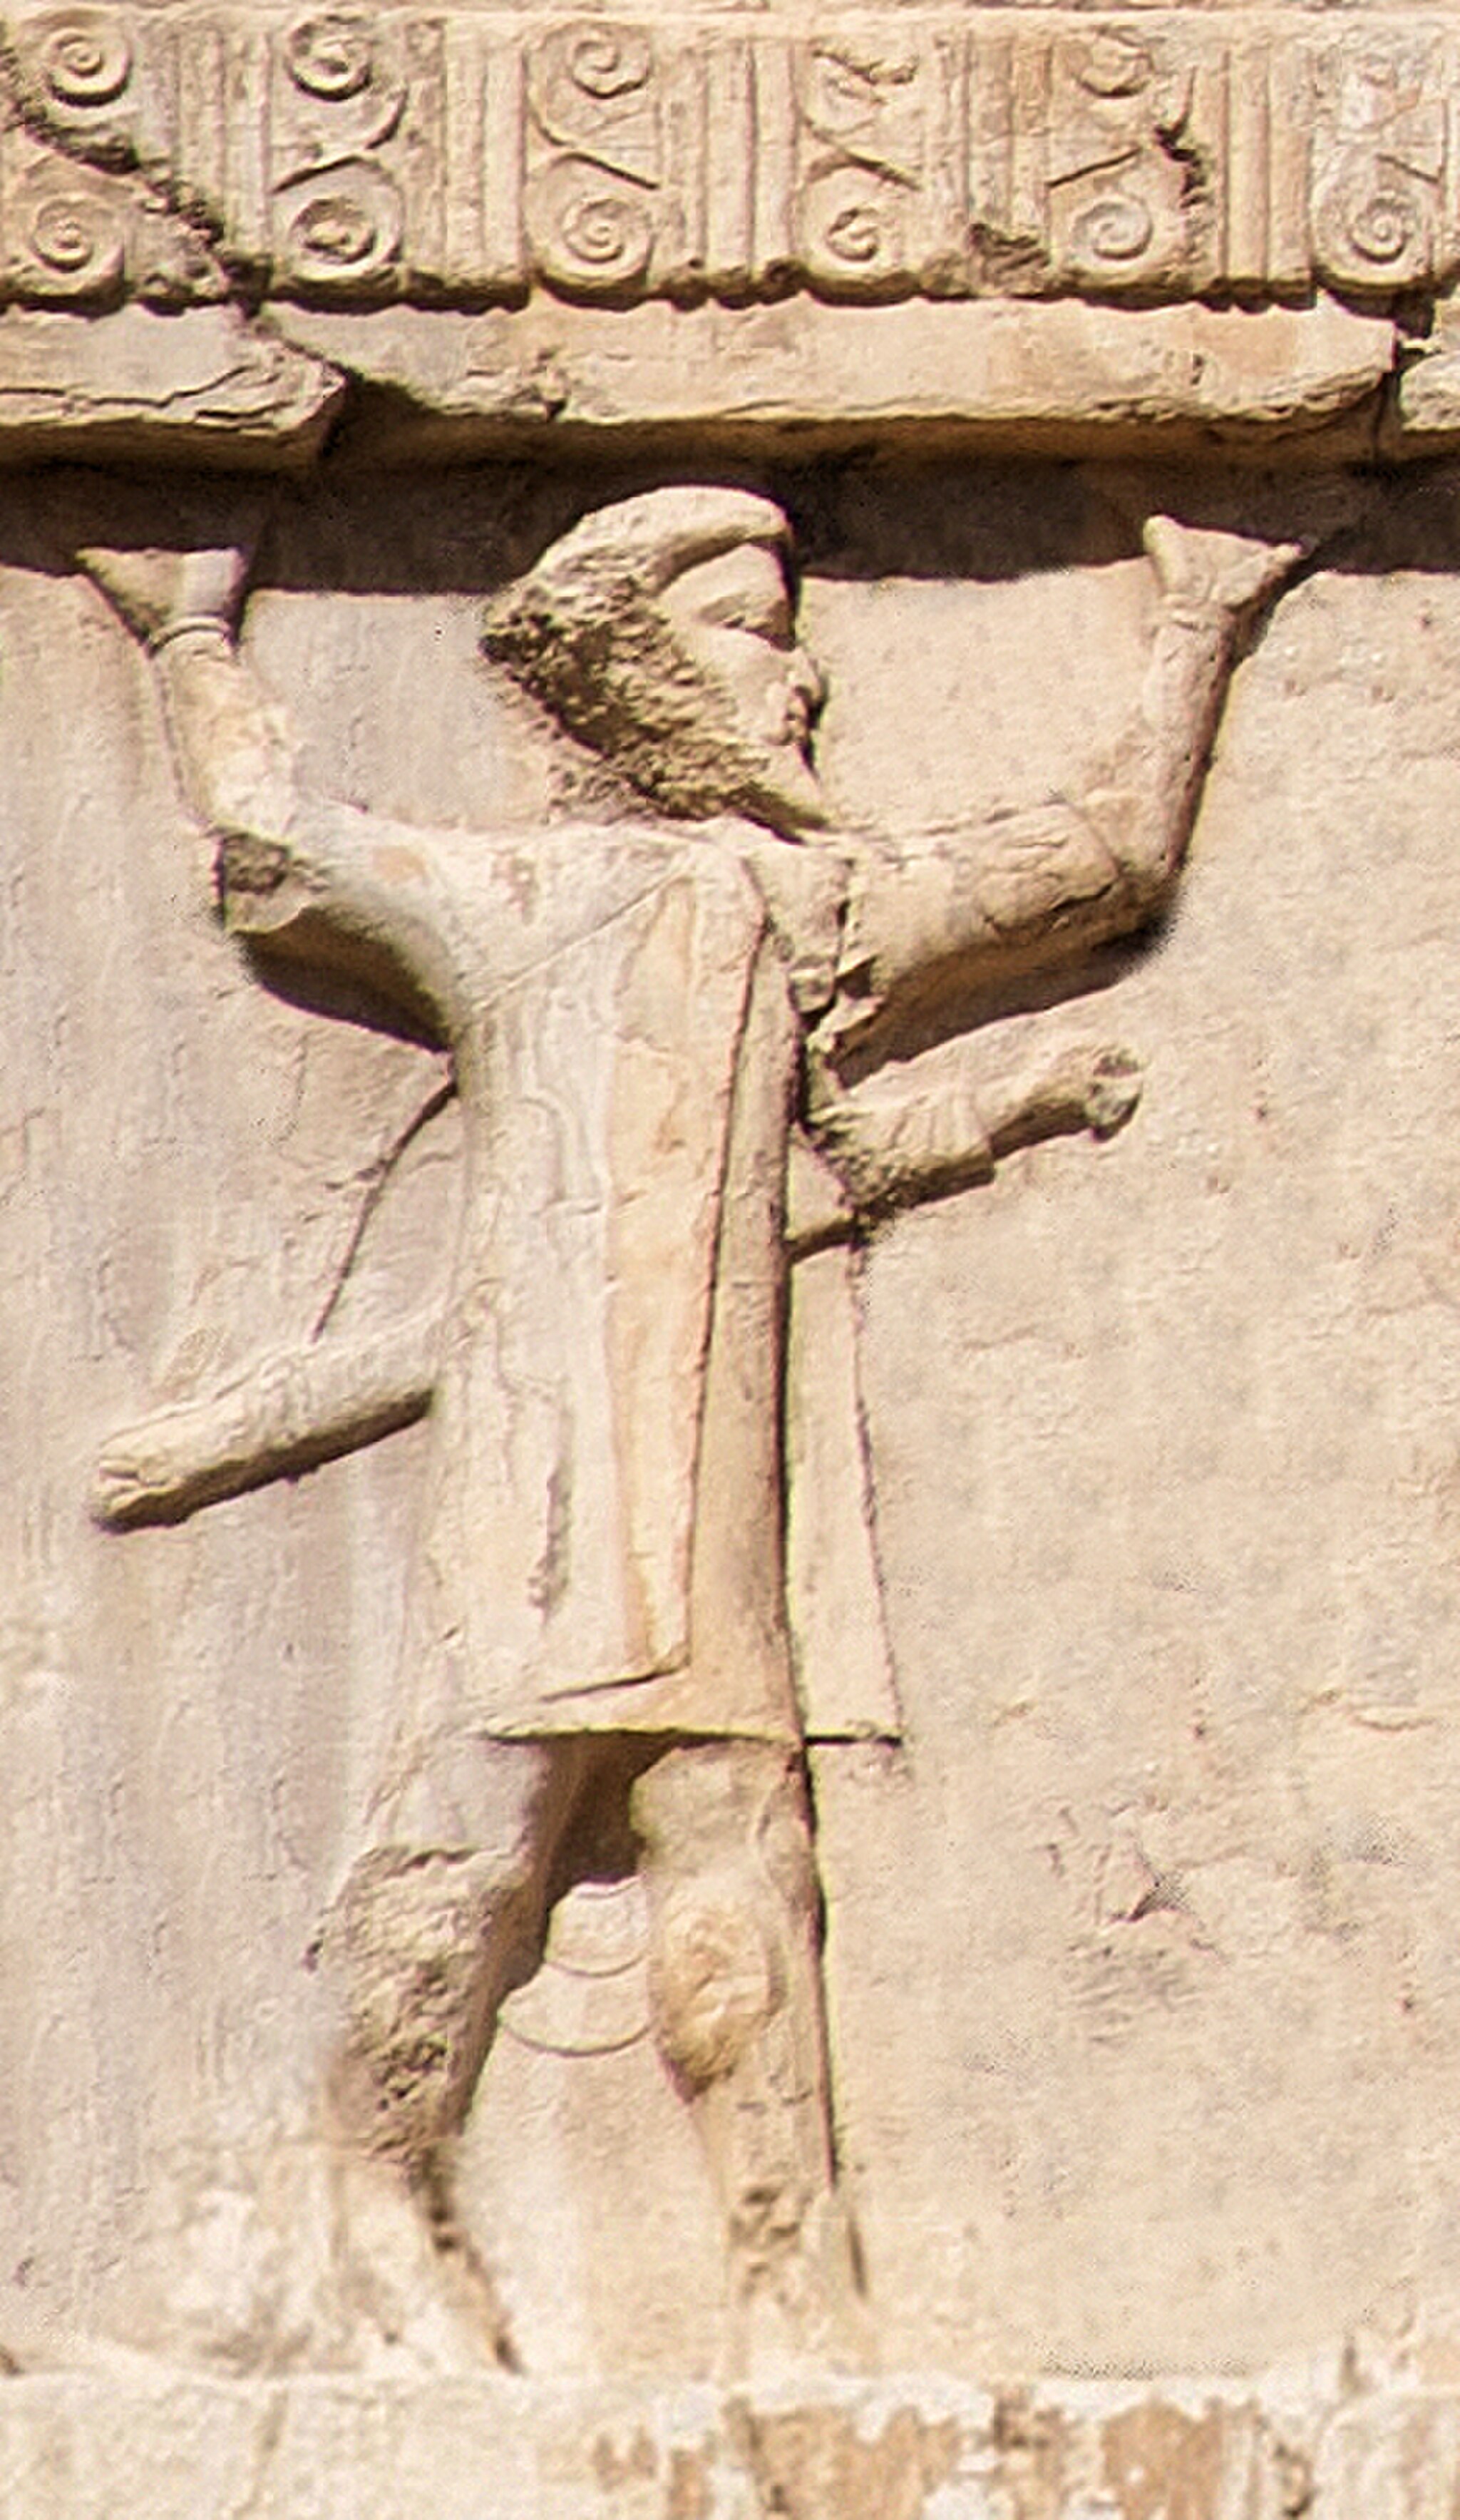
Title: Xerxes I tomb Ionian soldier circa 470 BCE cleaned up
Description: Xerxes I tomb Ionian soldier circa 470 BCE cleaned up
Date: 2018-10-20
Categories: Ionia, Tomb of Xerxes I, Extracted images